Aller (Germany)

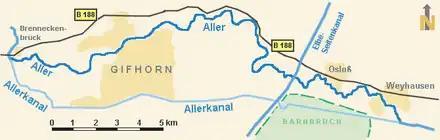
Section of the Upper Aller near Gifhorn with the Aller Canal, the only remaining part of the river with tight meanders

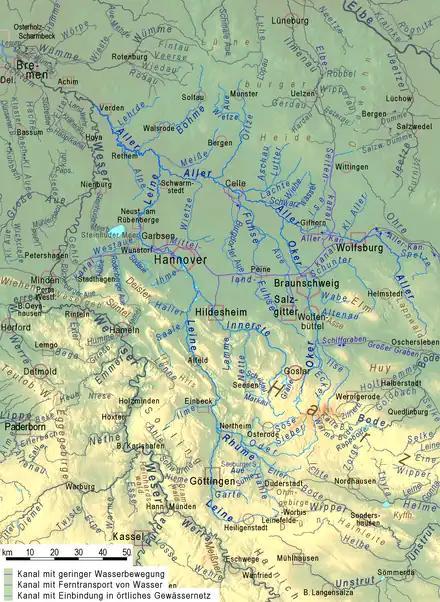
Rivers of Aller basin in blue, others in grey

The Aller rises in the state of Saxony-Anhalt in the west of the region known as the Magdeburg Börde near Seehausen and north of Oschersleben (Bode). It has several source streams that run down the northeastern side of the Hohes Holz within the municipal boundaries of Wormsdorf (part of Gehringsdorf), Ovelgünne (part of Siegersleben) and Eggenstedt. The Eggenstedt tributary is the most southerly of the source streams. The nearest large centres of population in the source region are Helmstedt, about northwest, and Magdeburg around east.